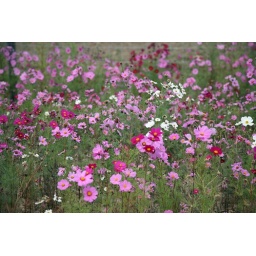
road side flowers in eastern West Virginia